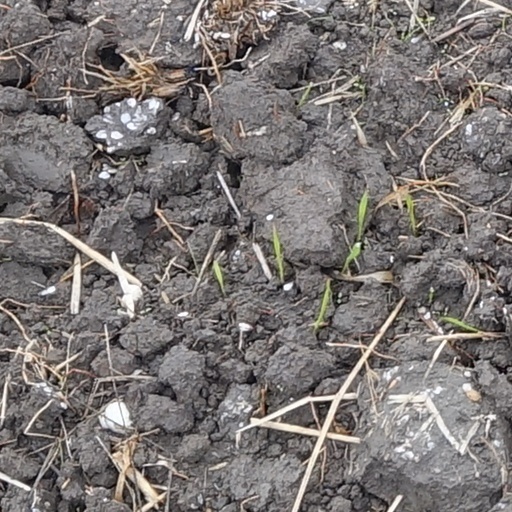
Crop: wheat